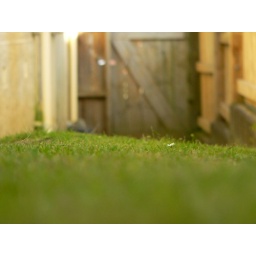
'Corridor' of lawn down the back side of our house in the summer. Shot from grass level.